Aston Martin

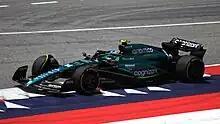
Aston Martin AMR23 at the 2023 Austrian Grand Prix

Aston Martin is currently associated with two different racing organisations. The Aston Martin Formula One team which competes in the Formula One Championship and Aston Martin Racing which currently competes in the FIA World Endurance Championship. Both racing organisations use the Aston Martin brand, but are not directly owned by Aston Martin. The Aston Martin Formula One team is owned by major Aston Martin shareholder Lawrence Stroll and operated by his company AMR GP, while Aston Martin Racing is operated by racing company Prodrive as part of an agreement with Aston Martin.